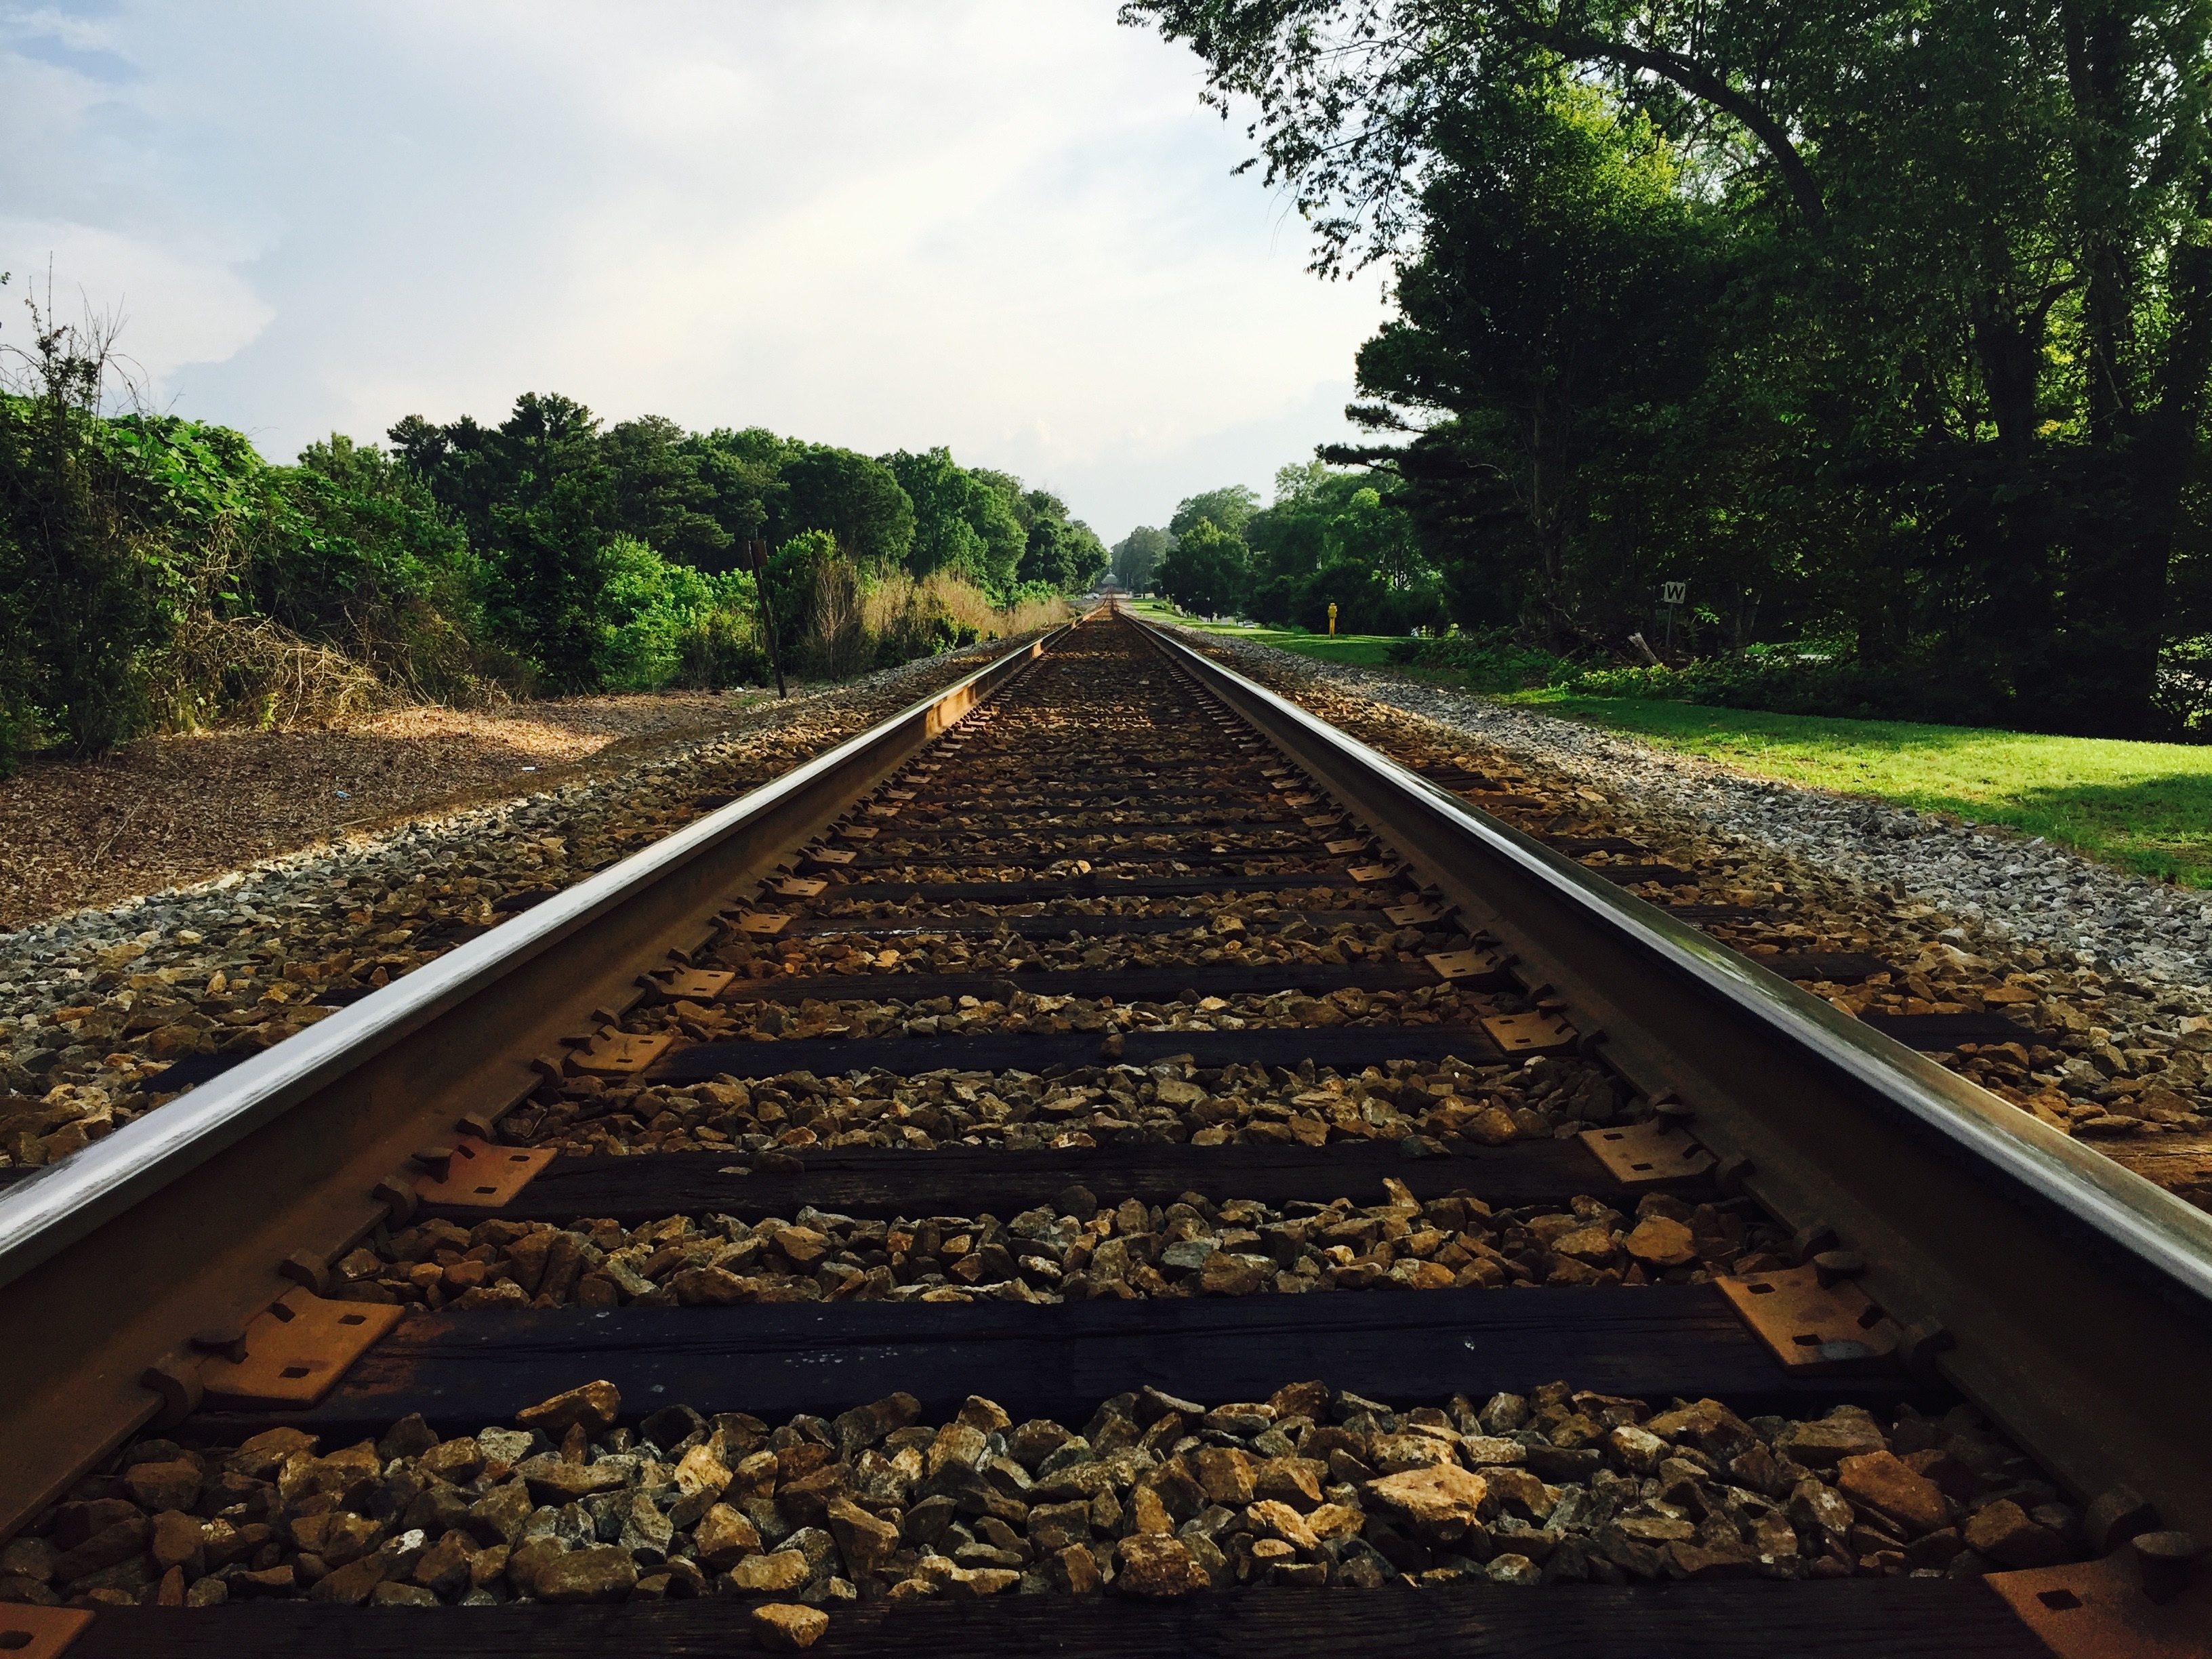
track, transport, vehicle, soil, lane, rail transport